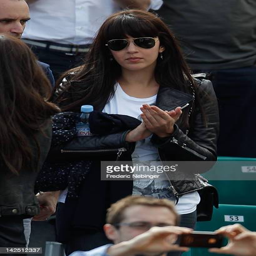
pop artist at the quarterfinals